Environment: real
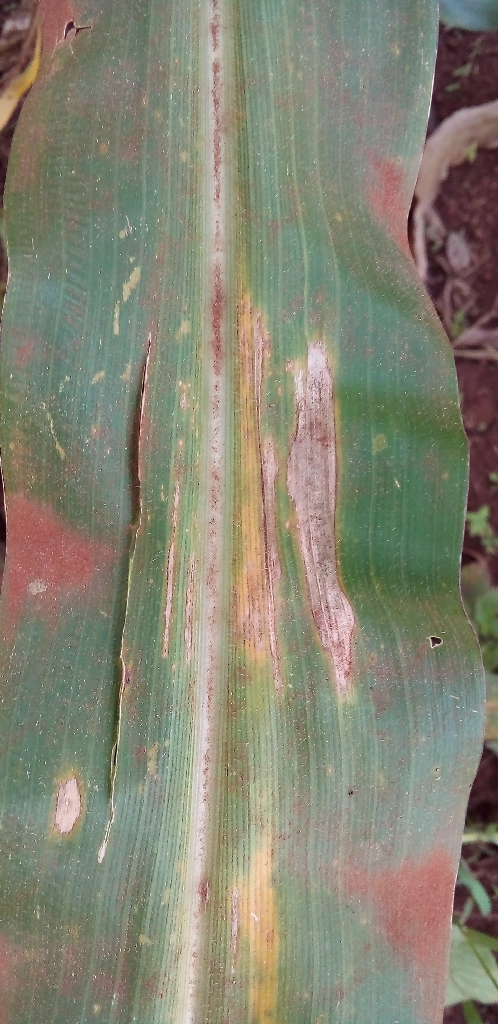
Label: northern_corn_leaf_blight